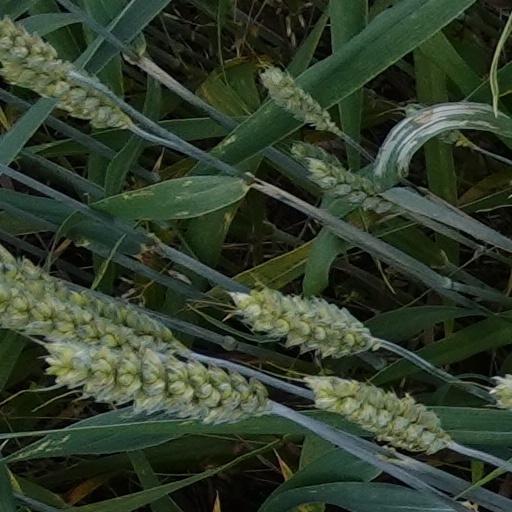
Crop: wheat